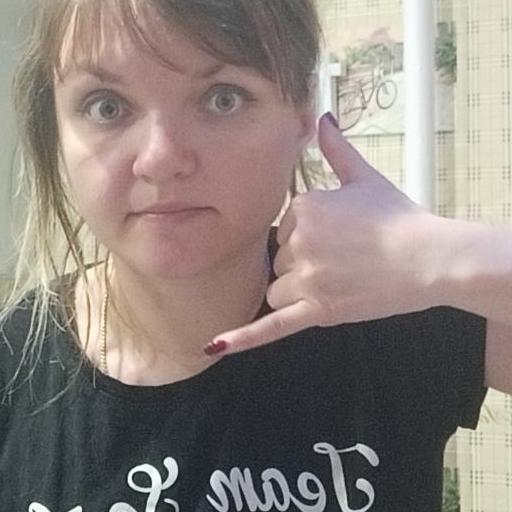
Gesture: call